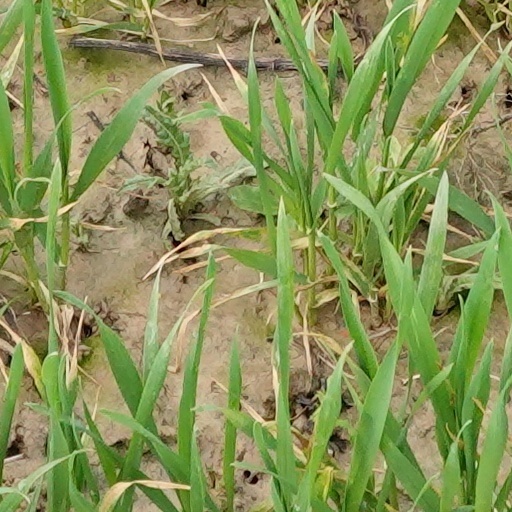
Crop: wheat